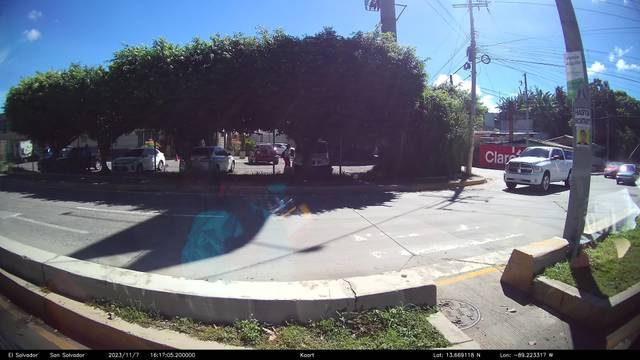
Region: El Salvador
Coordinates: 13.669, -89.223